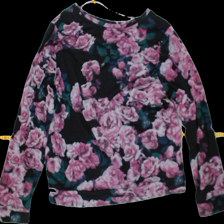
View: back
Type: Sweater
Category: Ladies
Brand: Not Applicable
Colors: Multicolor
Material: 83% Poly 17% Cotton
Pattern: Logo print
Cut: C-collar
Size: XL
Season: All
Trend: No trend
Stains: No
Damage: 0
Price range: <50
Recommended usage: Export